Neferefre

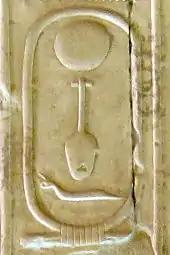
Cartouche of Neferefre on the Abydos king list

Neferefre is present on several Ancient Egyptian king lists, all dating to the New Kingdom period. The earliest such list mentioning Neferefre is the Abydos King List, written during the reign of Seti I (fl. 1290–1279 BC), and where his prenomen occupies the 29th entry, between those of Neferirkare Kakai and Nyuserre Ini. During the subsequent reign of Ramses II (fl. 1279–1213 BC), Neferefre appears on the Saqqara Tablet, this time after Shepseskare, that is as a second successor to Neferirkare Kakai. Owing to a scribal error, Neferefre's name on this list is given as "Khanefere" or "Neferkhare".